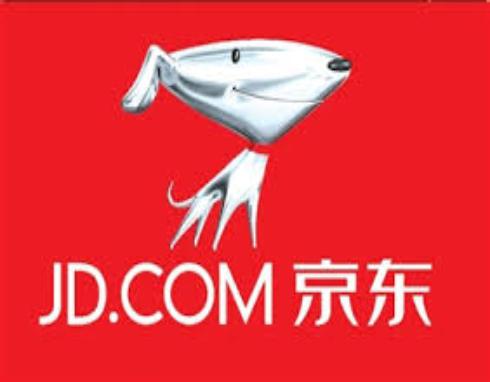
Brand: jd
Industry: Others